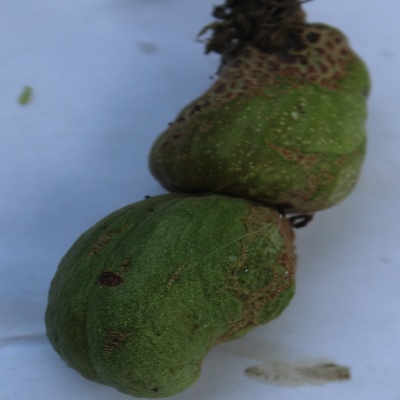
Crop: Cashew
Condition: healthy